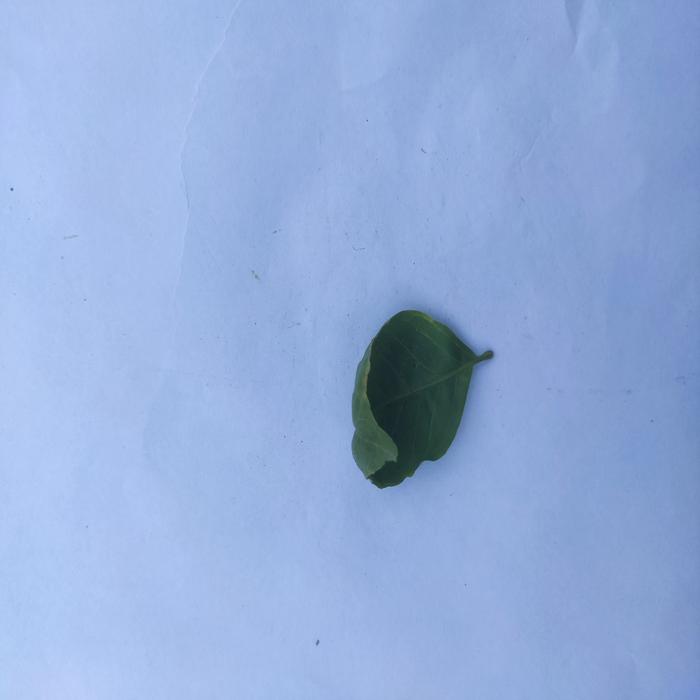
Crop: Aegle Marmelos
Leaf condition: Leaf_Curl